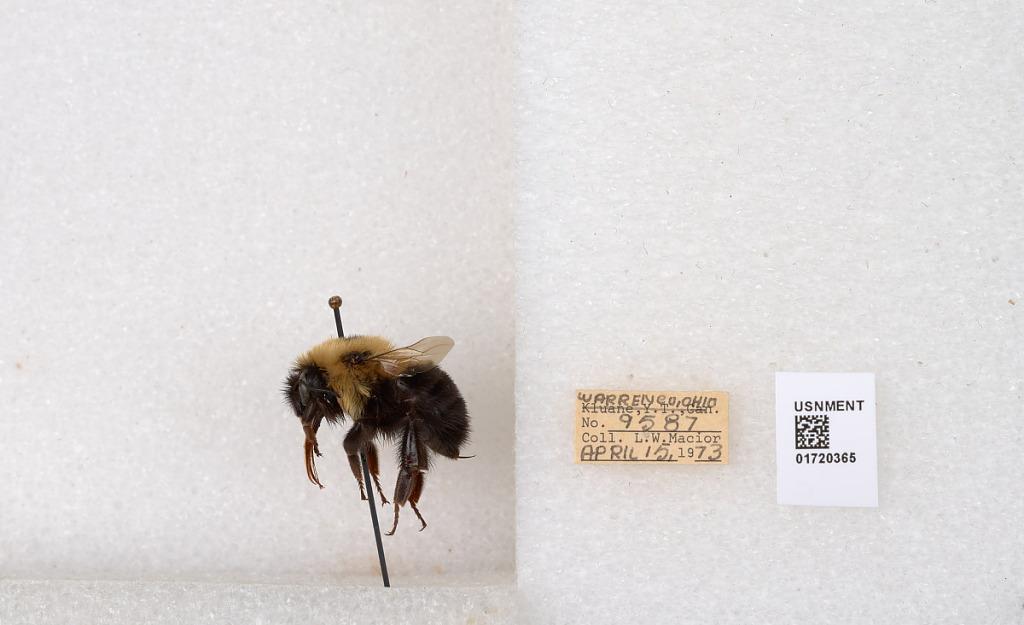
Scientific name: Bombus bimaculatus Cresson
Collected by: L. Macior
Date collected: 1973-4-15
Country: United States
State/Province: Ohio
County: Warren
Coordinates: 39.4276, -84.1668